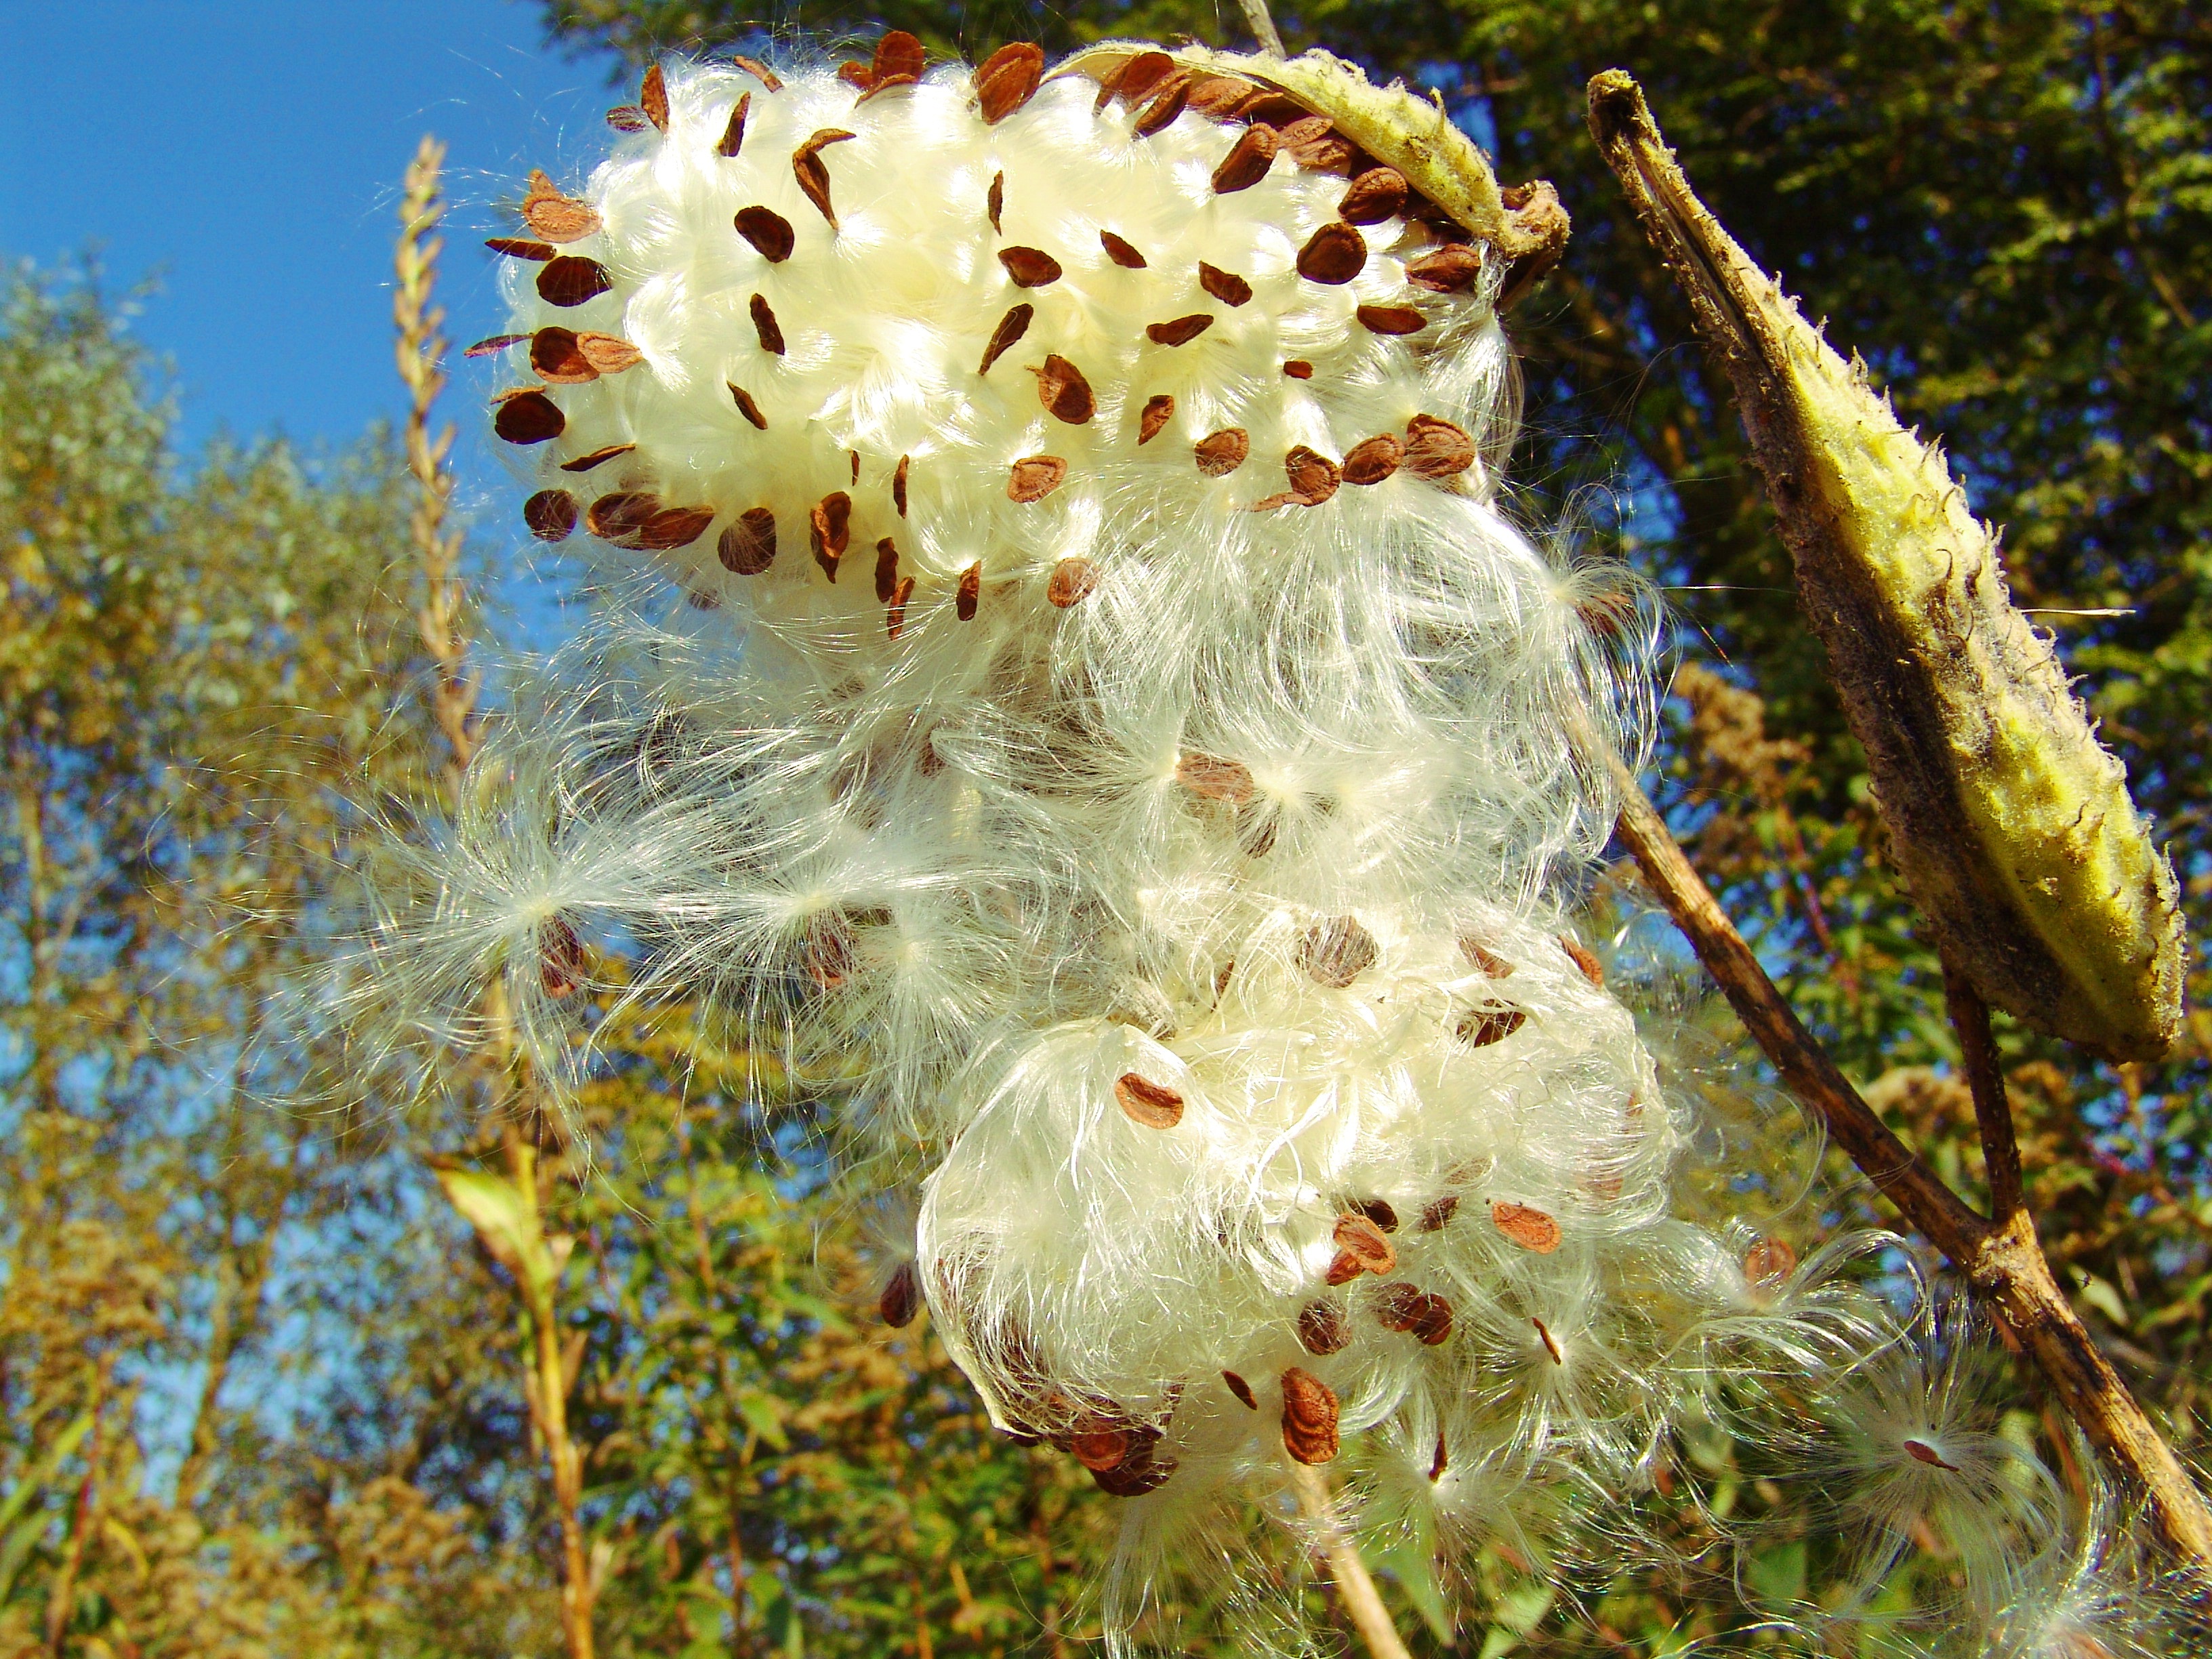
tree, nature, blossom, plant, leaf, flower, pollen, produce, autumn, botany, flora, invertebrate, wildflower, seeds, shrub, macro photography, flowering plant, woody plant, land plant, wild tobacco